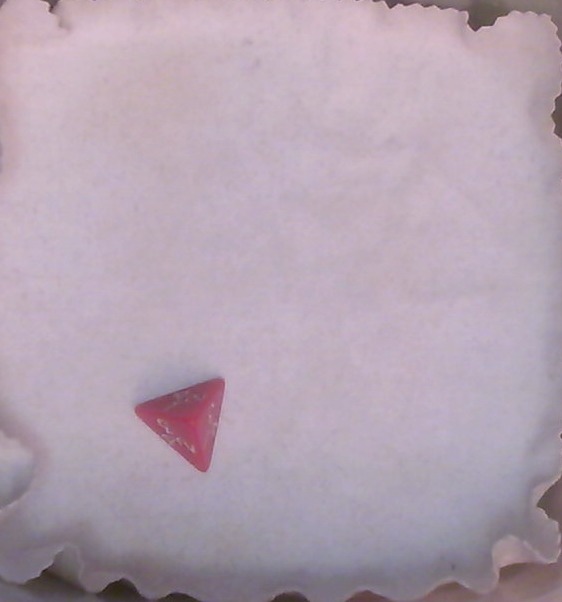
Dice in frame:
type: d4
value: 1
Label source: human
Face values trusted: no